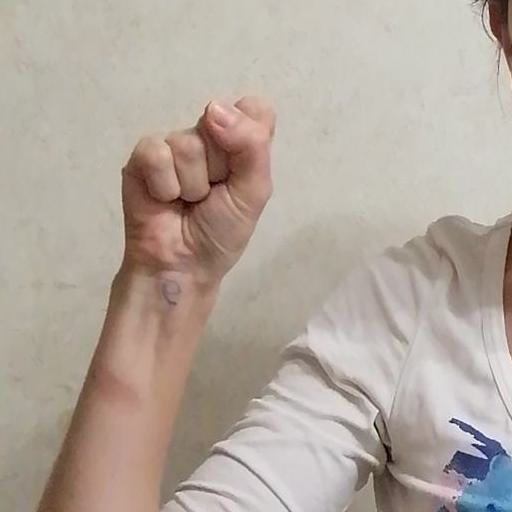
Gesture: fist